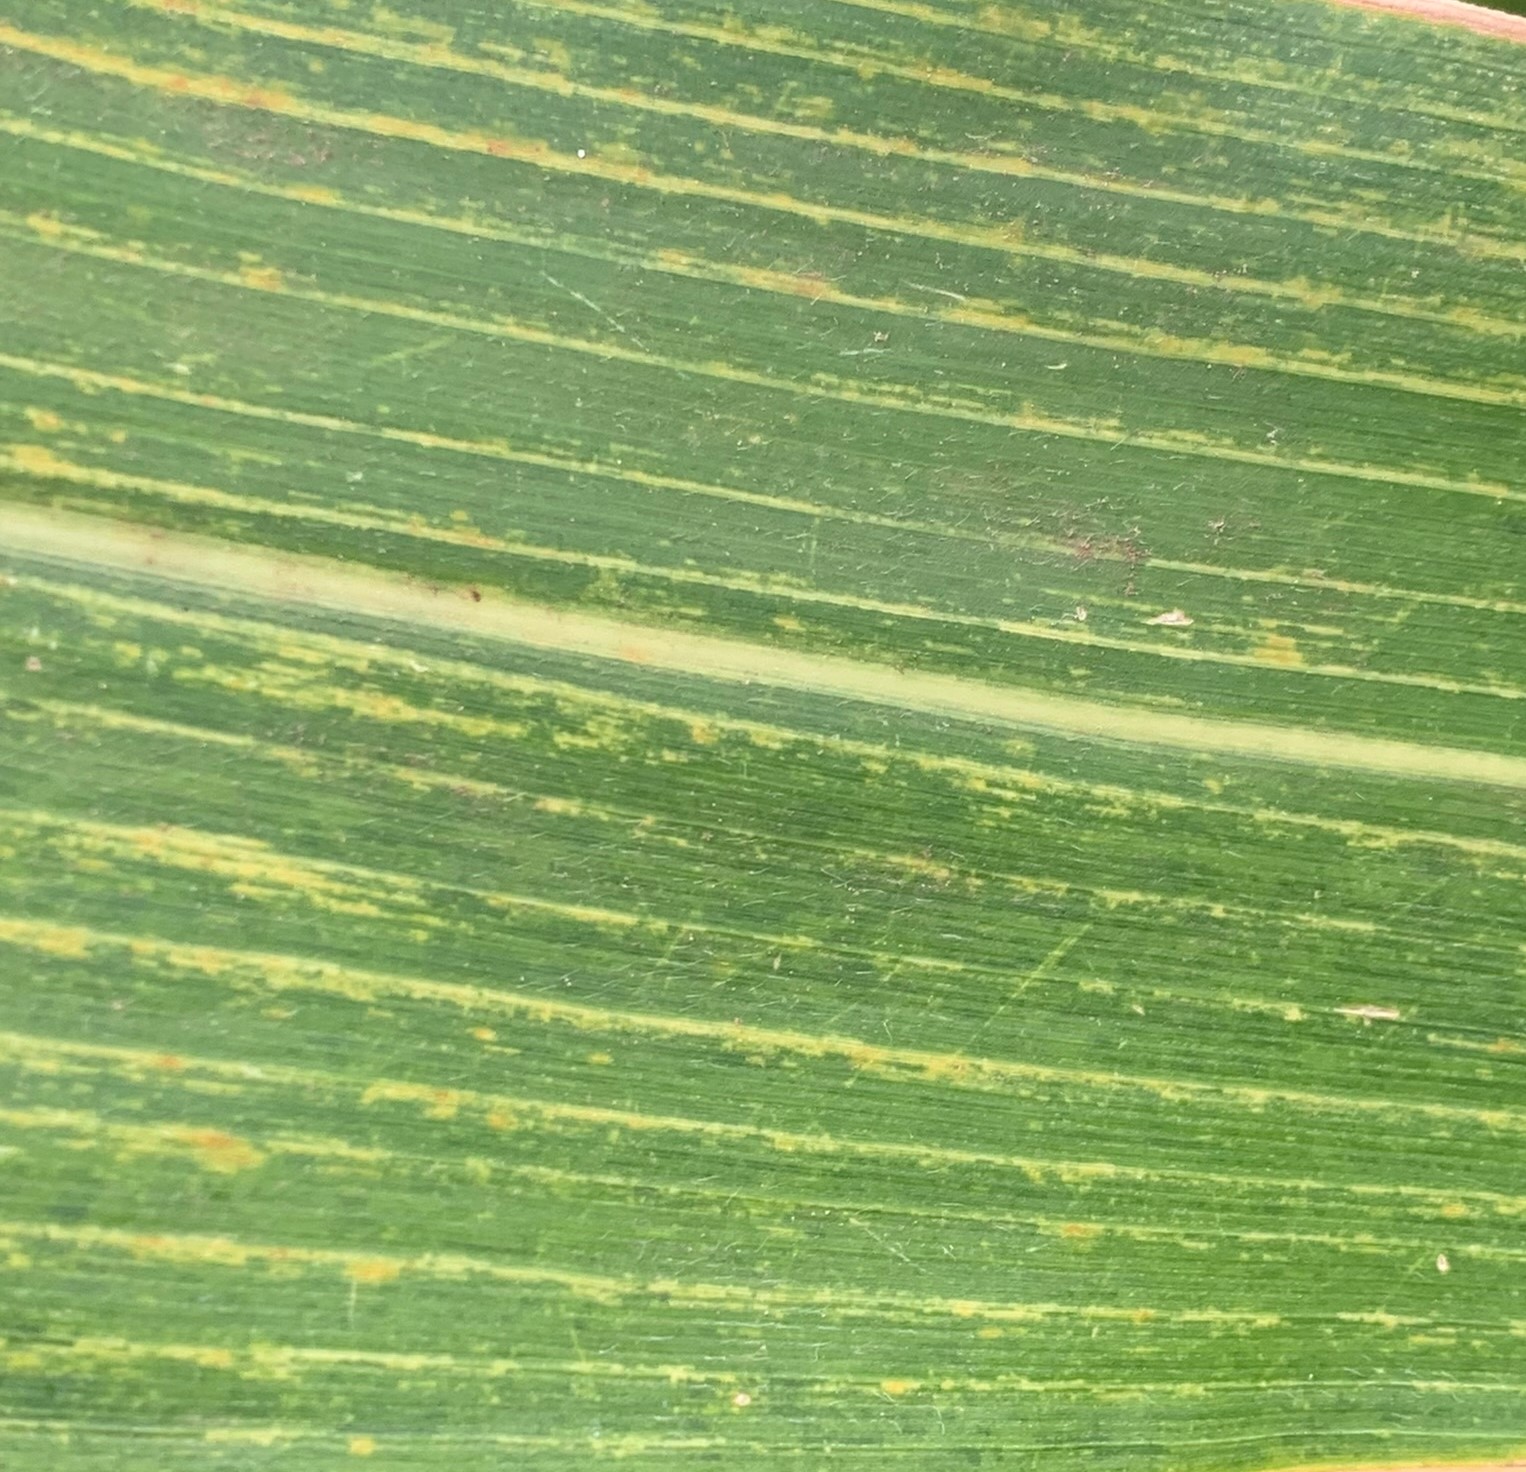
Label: MLN